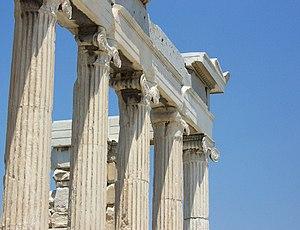
Colonnes (façade est) de l'Érechthéion, Acropole d'Athènes, en Grèce.